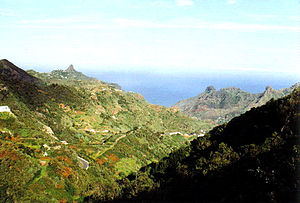
Anagamassivet
Anagamassivet på Tenerife
Anagamassivet er et bjergmassiv på den nordøstlige del af Tenerife i de Kanariske Øer, Spanien. Det højeste punkt er Cruz de Taborno på 1.024 m, og massivet strækker sig fra Punta de Anaga i nordøst til Cruz del Carmen i sydvest.